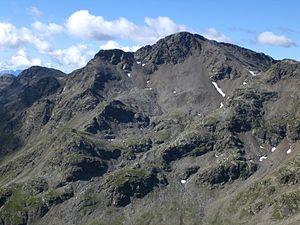
La Cima San Giacomo est une montagne qui s’élève à 2 742 m d’altitude dans les Alpes de Sarntal, en Italie.